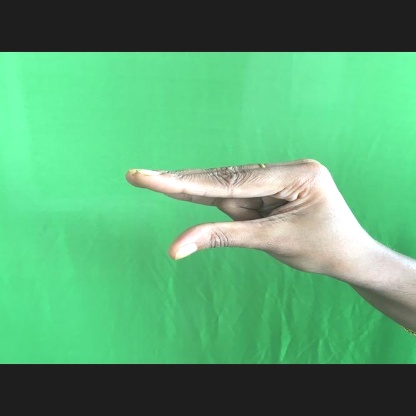
Mudra: Kangulam